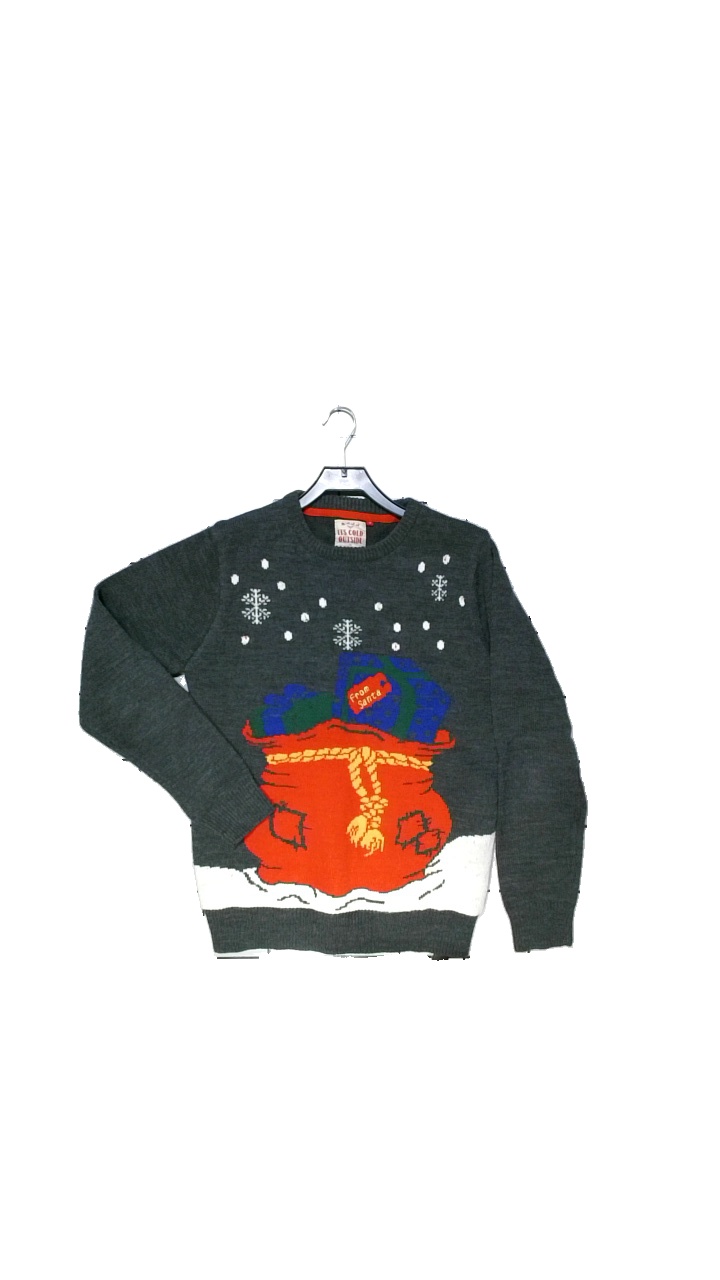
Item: Sweater (Ladies)
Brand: Its Cold Outside
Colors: Multicolor, Grey, Red
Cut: Regular
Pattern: Other
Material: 76%Acryl,24%Polypropilen
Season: Winter
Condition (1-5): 5
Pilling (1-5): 5
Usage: Reuse
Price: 100-150